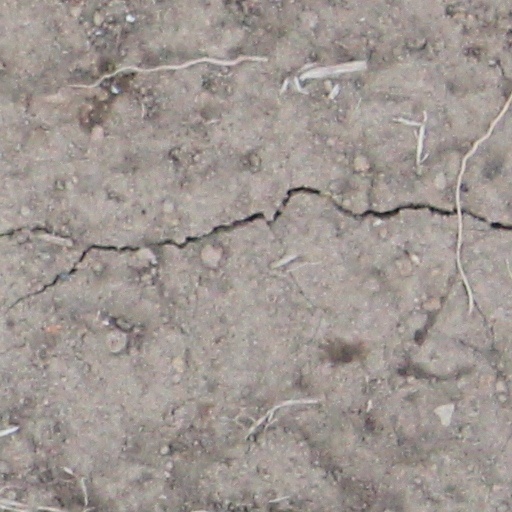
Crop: wheat